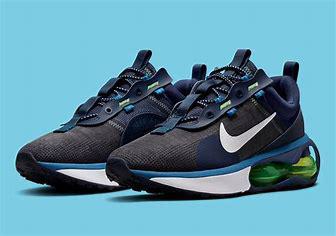
Brand: Nike
Model: Air Max 2021